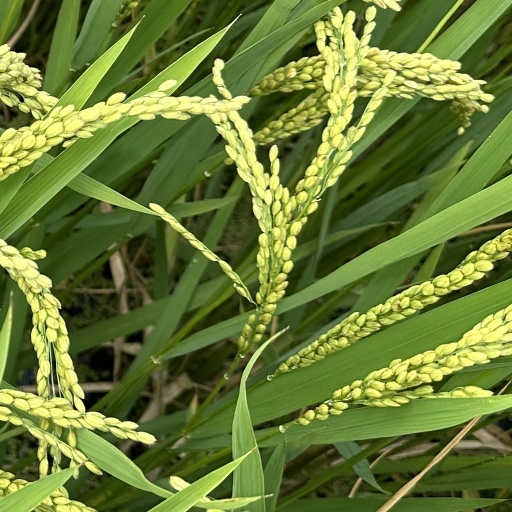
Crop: rice